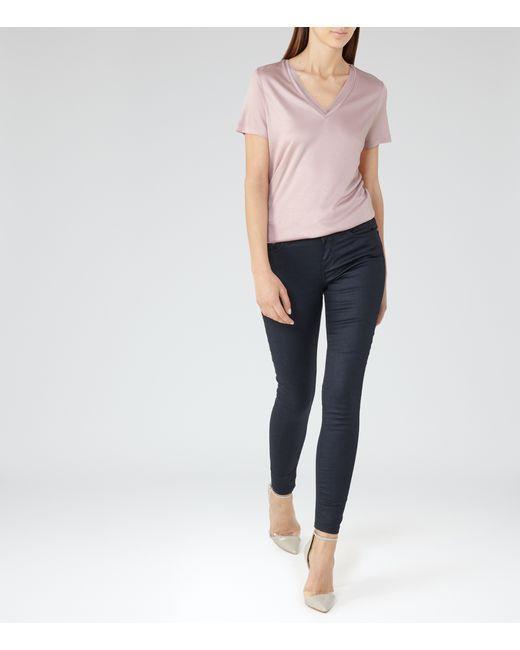
Satz frische Kleidung Lycra-Art Material